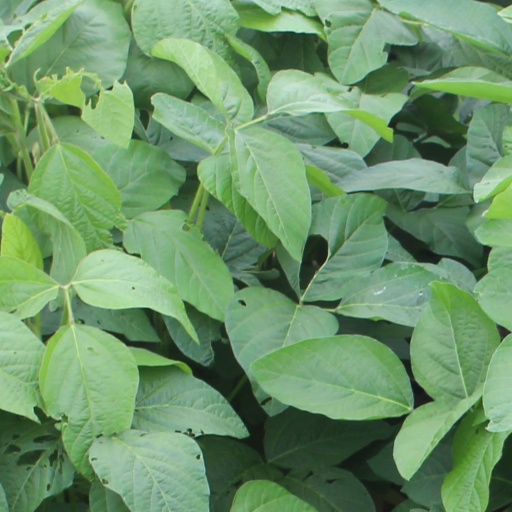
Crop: soybean